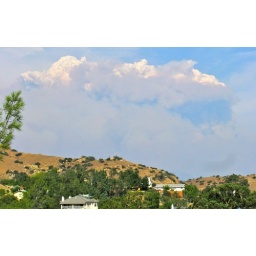
Convection column topped by pyrocumulus clouds created by Station Fire on the afternoon of Aug. 30, 2009.